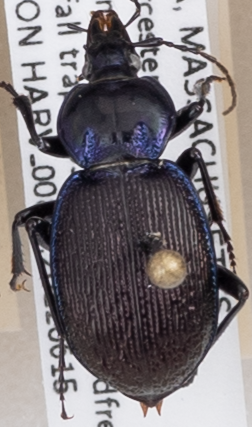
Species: Sphaeroderus stenostomus lecontei
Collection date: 2022-06-15
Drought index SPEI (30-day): -0.988
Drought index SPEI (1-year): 0.728
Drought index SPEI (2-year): -0.39